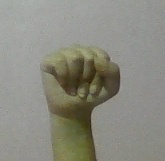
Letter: saad